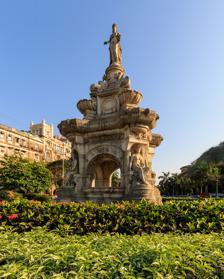
Building: Flora Fountain
Country: Unknown
Year built: 1864
Heritage monument in Mumbai, India This article possibly contains original research . Please improve it by verifying the claims made and adding inline citations . Statements consisting only of original research should be removed. ( September 2020 ) ( Learn how and when to remove this message ) Flora Fountain Flora Fountain Location within India Show map of India Flora Fountain (Maharashtra) Show map of Maharashtra Flora Fountain (Mumbai) Show map of Mumbai General information Architectural style Neo Classical and Gothic Revival Town or city Mumbai Country India Coordinates 18°55′57″N 72°49′54″E / 18.9325°N 72.8317°E / 18.9325; 72.8317 Completed 1864 Cost Rs 47000 (9000 pounds sterling) Client Maharashtra Technical details Structural system Sculpted in imported Portland stone Design and construction Architect(s) Richard Norman Shaw Engineer James Forsythe Flora Fountain is a Fountain located at the Hutatma Chowk is an ornamentally sculpted architectural heritage monument located at the southern end of the historic Dadabhai Naoroji Road , at the Fort business district in the heart of South Mumbai , Mumbai , India . Flora Fountain, built in 1864, depicts the Roman goddess Flora . It was built at a total cost of Rs. 47,000, or 9,000 pounds sterling, a large sum in those days. History Main article: Fort (Mumbai precinct) Photograph of Flora Fountain taken prior to 1904 The fountain originally intended for the Victoria Gardens, is now surmounted by the figure of Plenty ("Courtesy of Special Collections, University of Houston Libraries."). History of the Flora Fountain is traced to the time when the Old Mumbai Fort was demolished in 1860 as part of the then Governor, Sir Bartle Frère 's efforts to improve civic sanitation (municipal improvements) and the urban space requirements of the growing city. Prior to this demolition, the Fort had been built between 1686 and 1743 by the British East India Company with three gates (the Apollo Gate, the Church Gate and the Bazaar Gate), a moat , esplanade , level open spaces on its western fringe (to control fires) and residences. A small road called the Hornby Road, named after the then Governor of Bombay (Mumbai) between 1771 AD and 1784 AD, also existed at the old Fort area. Consequent to the demolitions, the Hornby road was widened into a broad avenue and on its western side commercial plots were developed to build new commercial buildings in Neo Classical and Gothic Revival designs. The Dadabhai Naoroji Road (D. N. Road), developed into a veritable sight of colonial splendor with Crawford Market linked to the Chhatrapati Shivaji Maharaj Terminus anchoring the northern end and the Flora Fountain, forming the southern end of the Mile Long Road. The Flora Fountain was erected at the exact place where the Church gate (named after St. Thomas Cathedral, Mumbai ) stood before its demolition along with the Mumbai Fort. It was constructed by the Agri–Horticultural Society of Western India, out of a donation of Rs 20,000 by Cursetjee Fardoonjee Parekh. Designed by Richard Norman Shaw , it was sculpted in imported Portland stone by James Forsythe. A white coat of oil paint has to some extent marred the antiquity of the structure. The fountain was originally to be named after Sir Bartle Frère , the Governor of Bombay at the time, whose progressive policy had resulted in many of the great public buildings of Mumbai. However, the name was changed before the fountain was unveiled as Flora Fountain, named after Flora , a Roman Goddess of flowers and the season of spring; her majestic and pretty Portland stone statue adorns the top of the fountain. The four corners of the fountain have four life-sized female mythological figures carrying foliage to represent the four seasons. The fountain was originally intended to be built at the Jijamata Udyaan at Byculla but, in 1908, the grass plot and the palm trees that had camouflaged the fountain were cleared for creating space for pedestrians and horse–traffic between the tram lines and the kerb of the fountain. Hutatma chowk Further information: Hutatma Chowk The Hutatma memorial with the Flora Fountain, in the background From the time the Flora Fountain was built in 1864 and until 1960, the chowk ( square ) where five streets meet (hence, also known as the Piccadilly Circus of Mumbai ) and the fountain stands now, was named as the Flora Fountain area. But in 1960, to commemorate the people who laid their lives in the turbulent birth of Maharashtra State at the square, it was renamed as the Hutatma Chowk with a stone statue bearing a pair of torch-holding patriots. The Flora Fountain, surrounded by the British Victorian era heritage buildings, is very much part of the chowk and has been declared a heritage structure and it continues to charm visitors with its beauty and with its spray of water. It sits well alongside the Hutatma statue which adorns the chowk. (Picture depicts the two structures). It was the decision of the Maharashtra Legislative Assembly that recommended to the Government to take necessary steps to erect as early as possible a memorial at Flora Fountain in Bombay in commemoration of the sacrifices of the persons who died on the police firing at Flora Fountain in Bombay in the month of November 1955. Nostalgia Flora Fountain Nostalgic writing by a cricketer , an unnamed resident of Mumbai who played street cricket in front of the fountain in his youth, reads that the fountain at the centre of the Mumbai city evokes feelings: The Centres of the world are well etched in the mind: the New York City 's Time Square and the Paris 's Champs-Élysées , London 's Piccadilly Circus . Even now I feel a curious magic about Mumbai's Flora Fountain. We called it the heart of the city and so it was. Poetic expression A poem in Marathi language by Niranajan Bhagat translated to English extols the beauty of the Flora Fountain thus: A Glass and concrete jungle; In its midst always Quiet, comely, With hope filled face, she stands Flora A dream of spring in her matchless eyes, holding in both hands stone flowers. About her, in all corners, Iron butterflies fly round and round And lifeless insects play Gallery Flora Fountain in Hutatma Chowk The Flora Fountain, c. 1905 Flora Fountain area, pre World War I Traffic stream at Flora Fountain at night Fountain in action at night Flora Fountain at Hutatma Chowk Goddess Flora in Flora Fountain Panoramic view of Flora Fountain References